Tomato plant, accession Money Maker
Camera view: tilt-top (135 deg); turntable rotation: 300 degrees
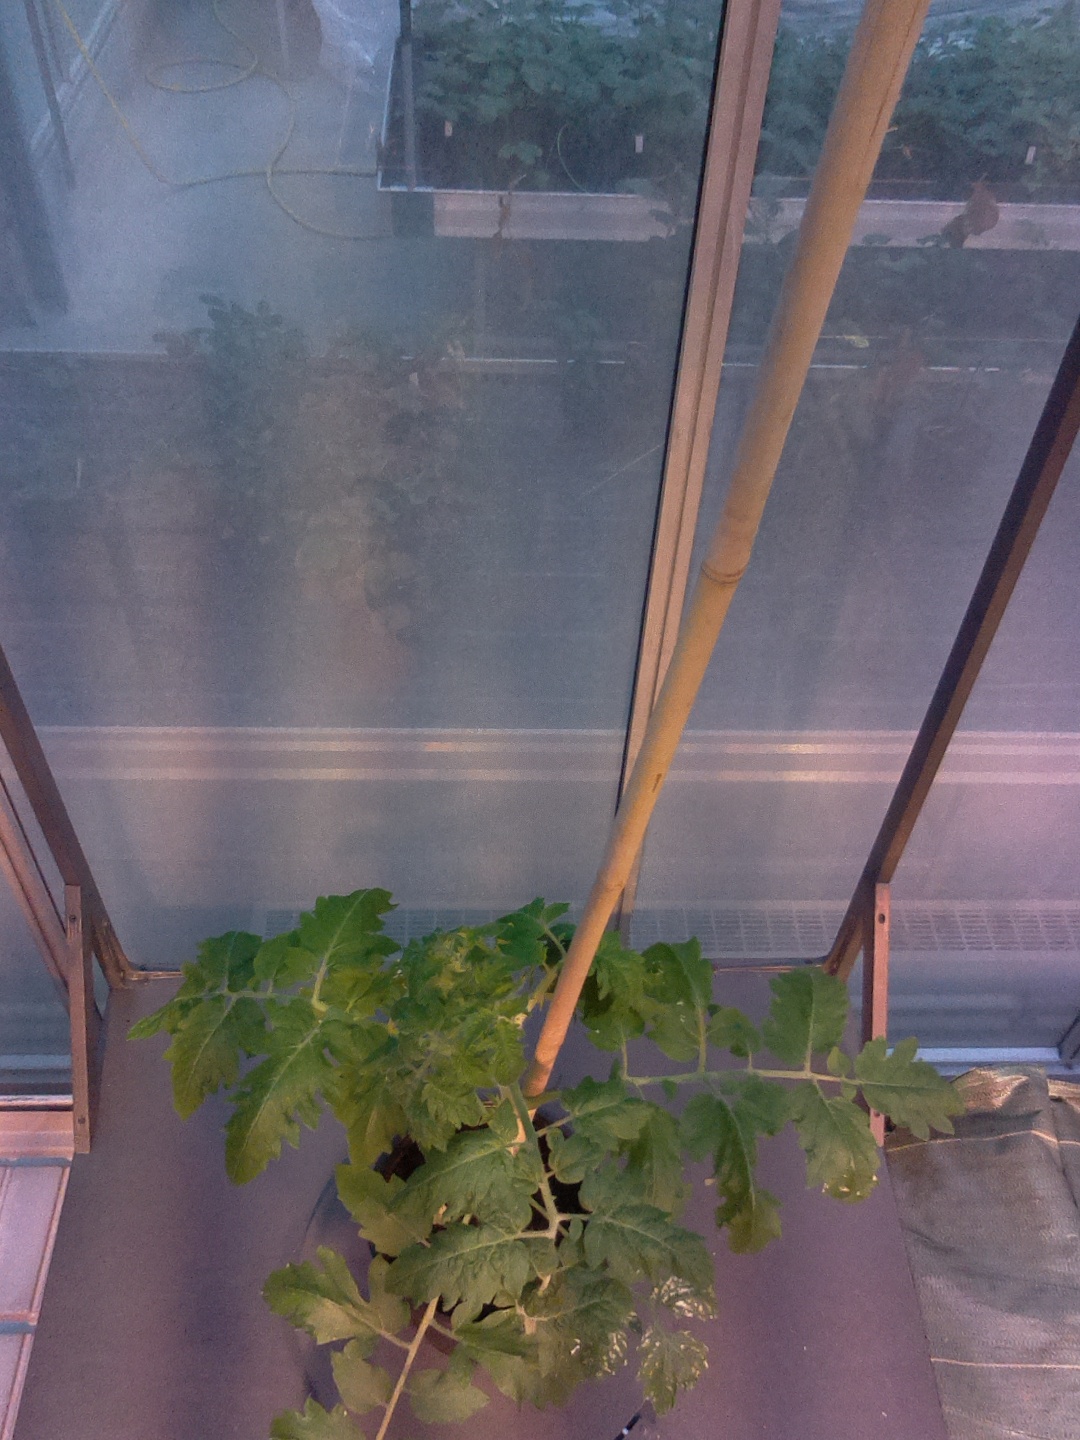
BBCH growth stage 53: 3 inflorescences visible